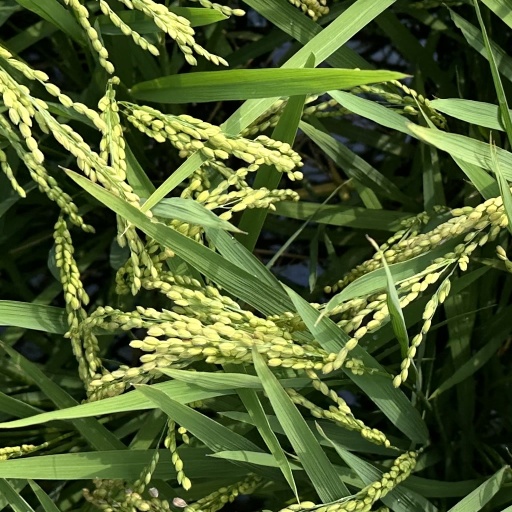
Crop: rice